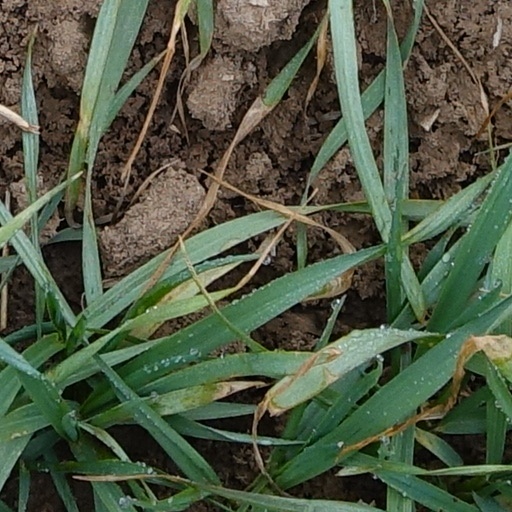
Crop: wheat